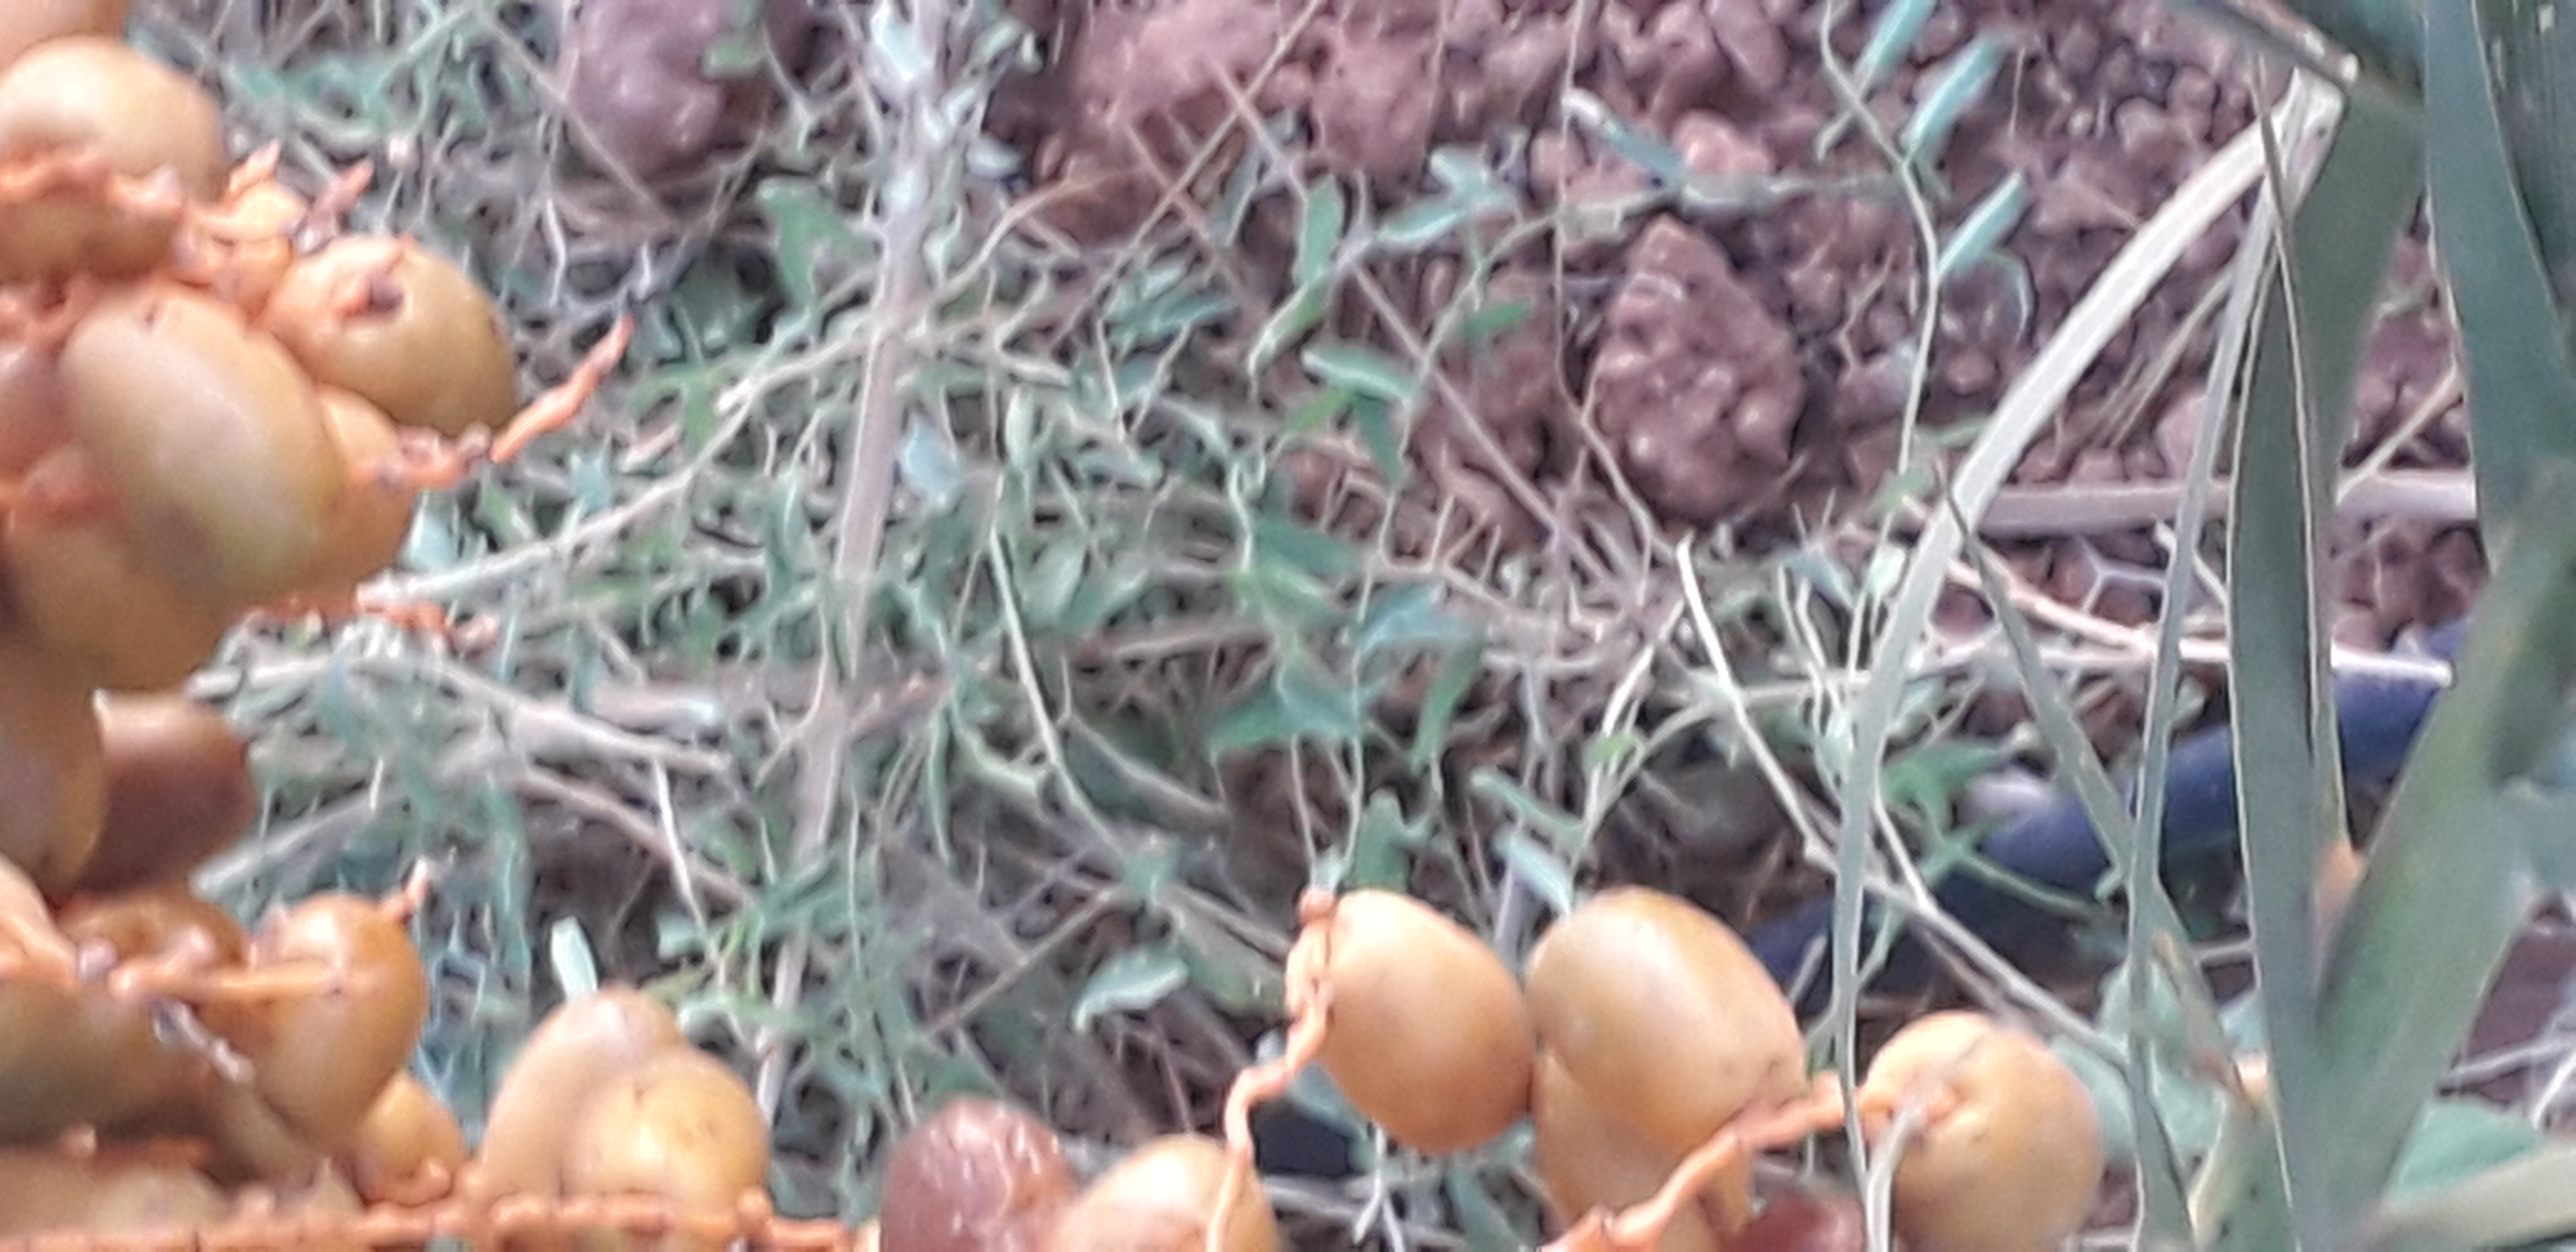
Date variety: Boufagous